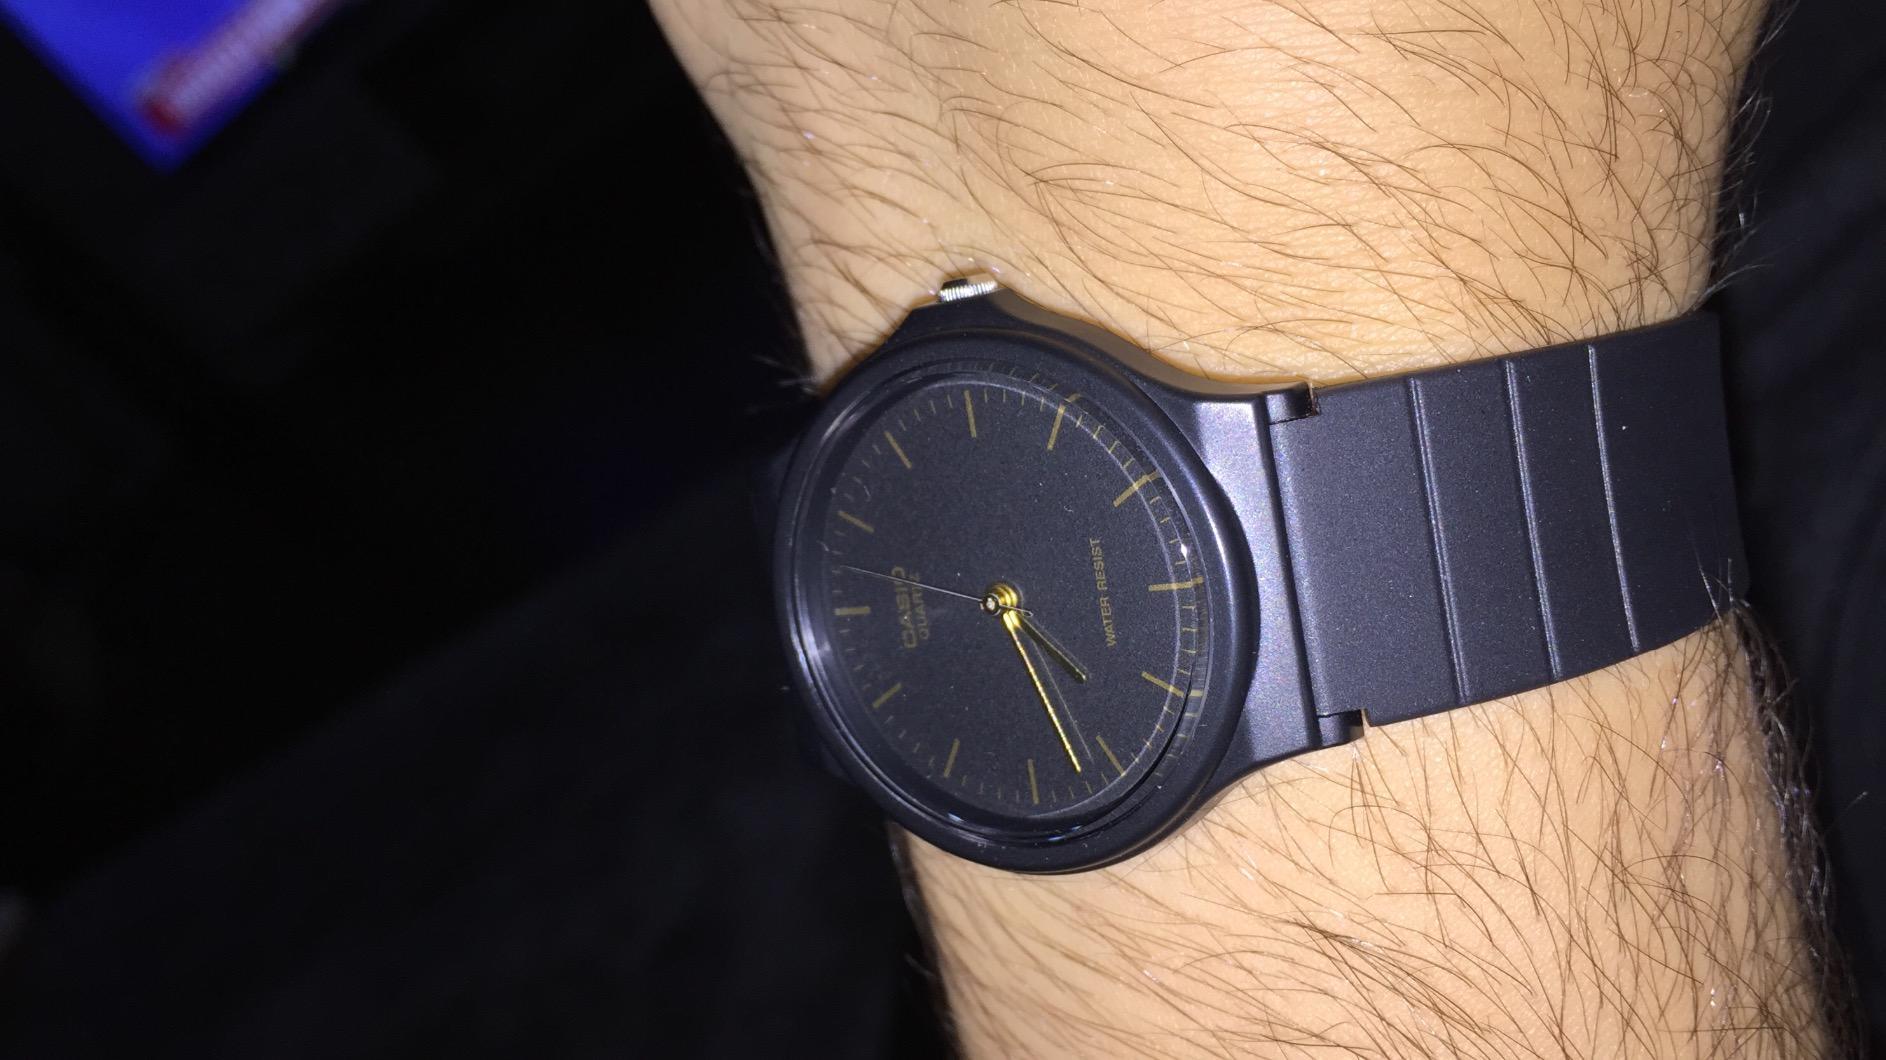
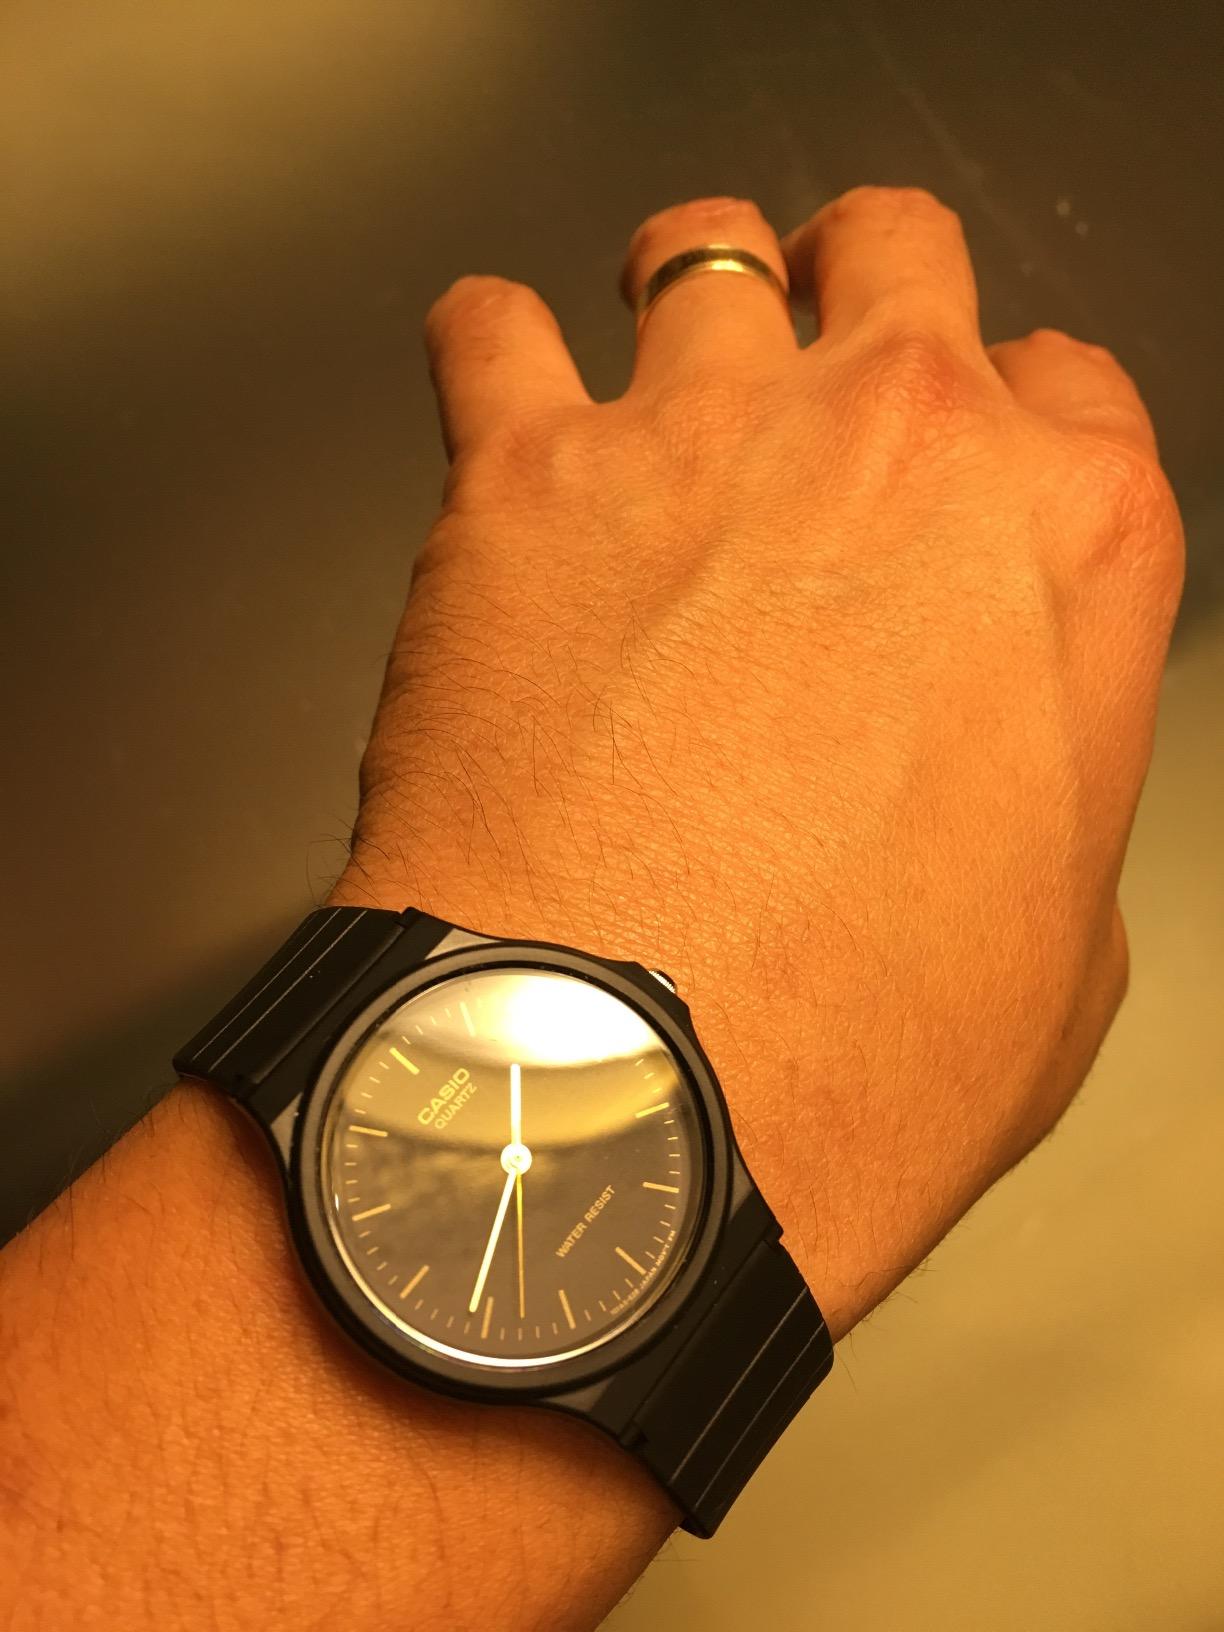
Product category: accessories_watch
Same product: yes